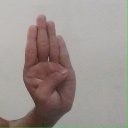
अक्षर: ब